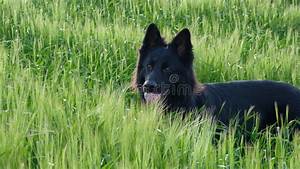
Label: cane